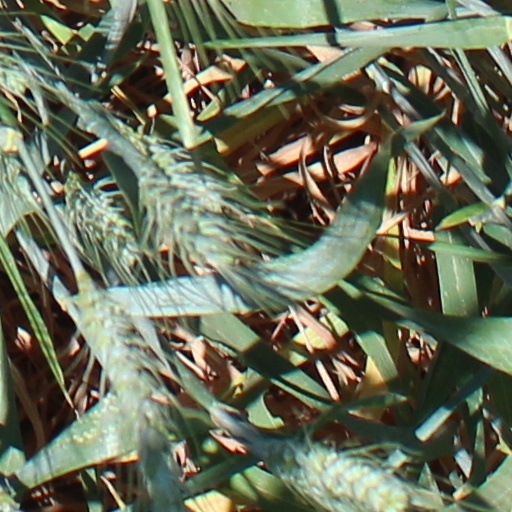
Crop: wheat